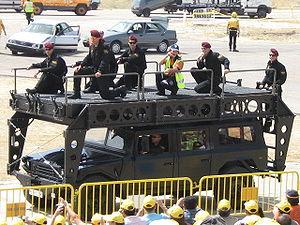
L'URO VAMTAC est un véhicule militaire de transport tactique espagnol.